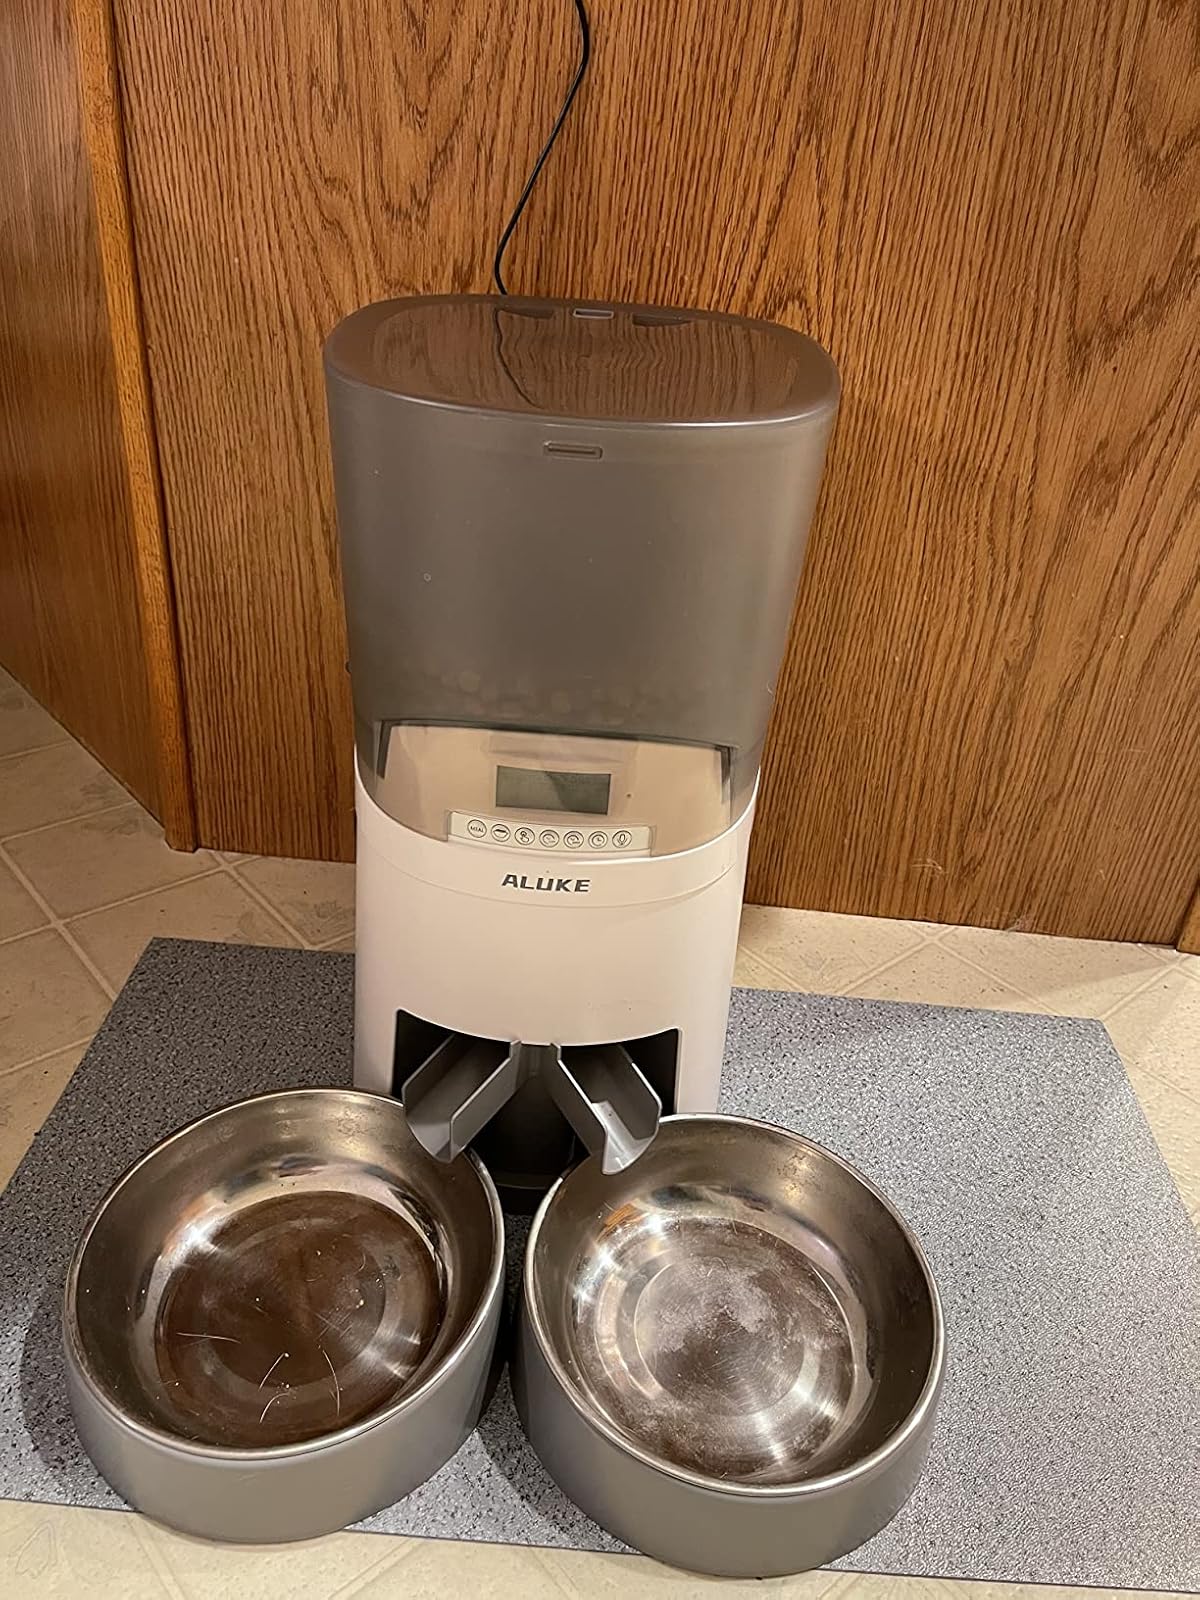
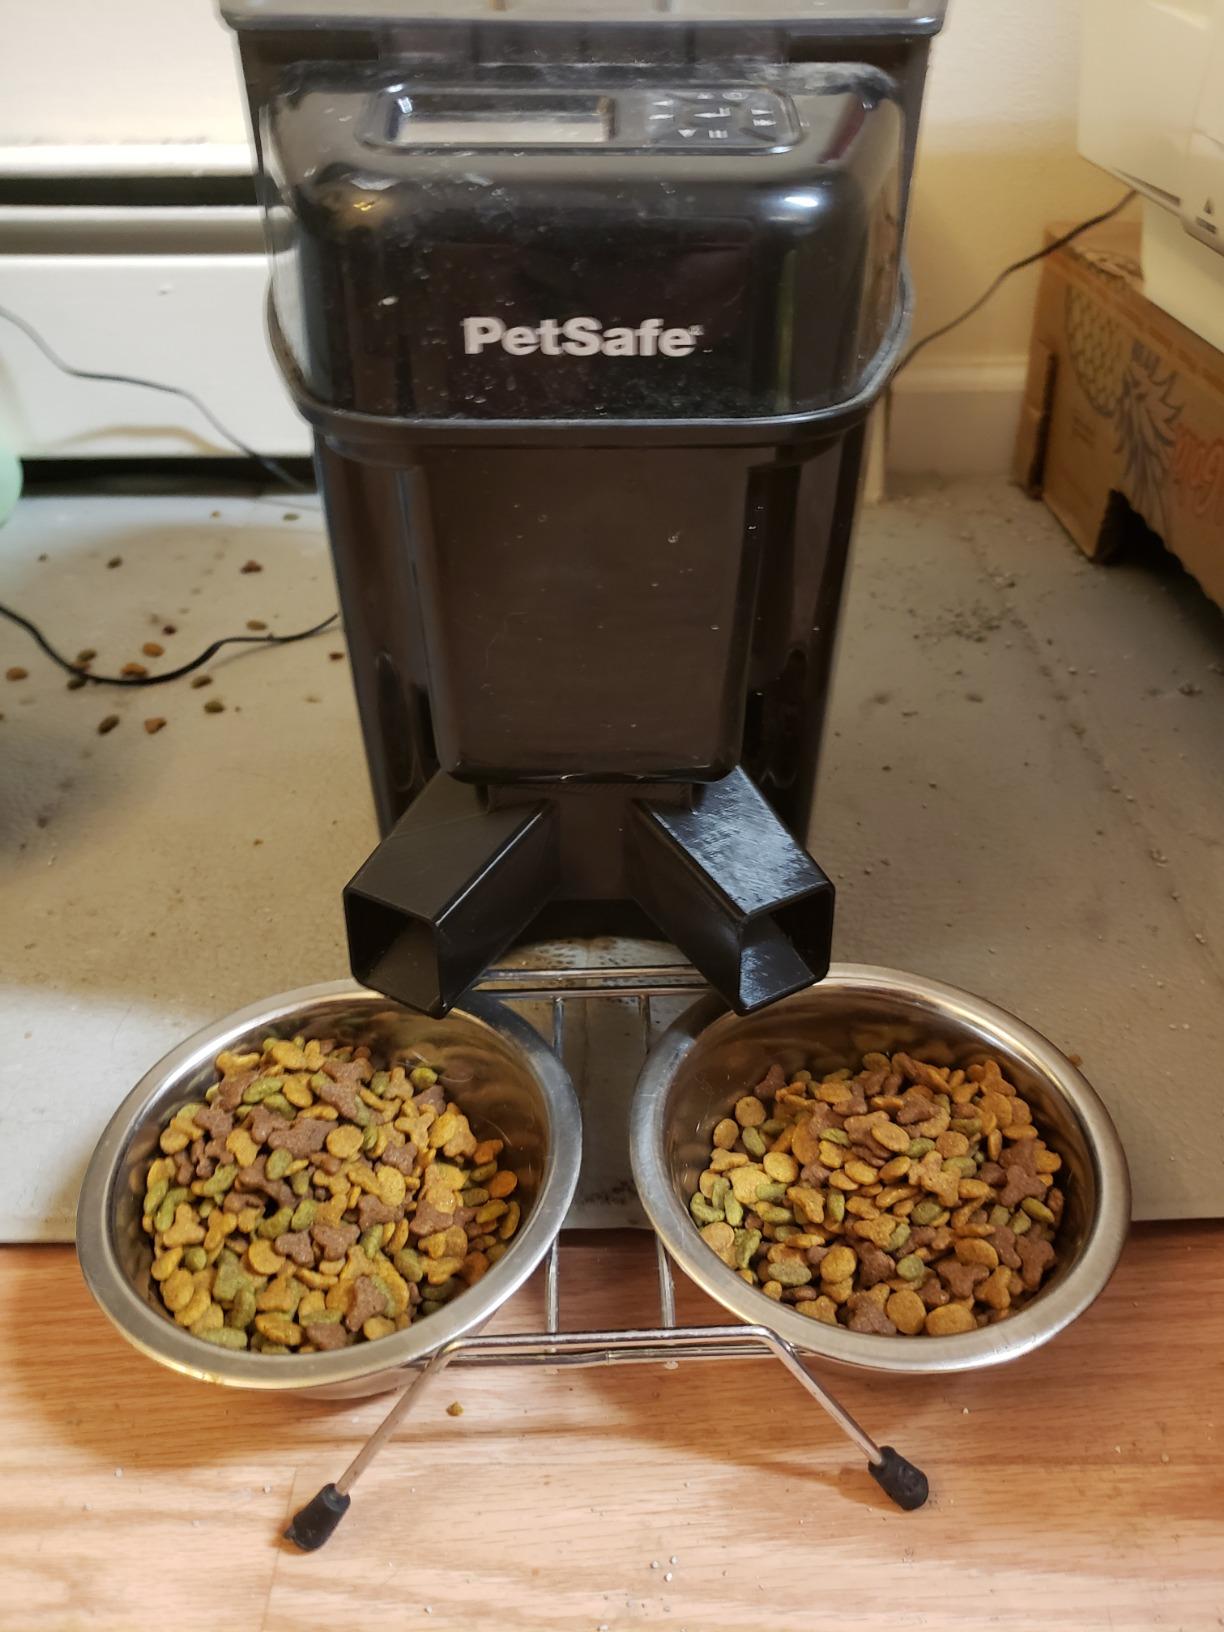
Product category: items_feeder
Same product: no